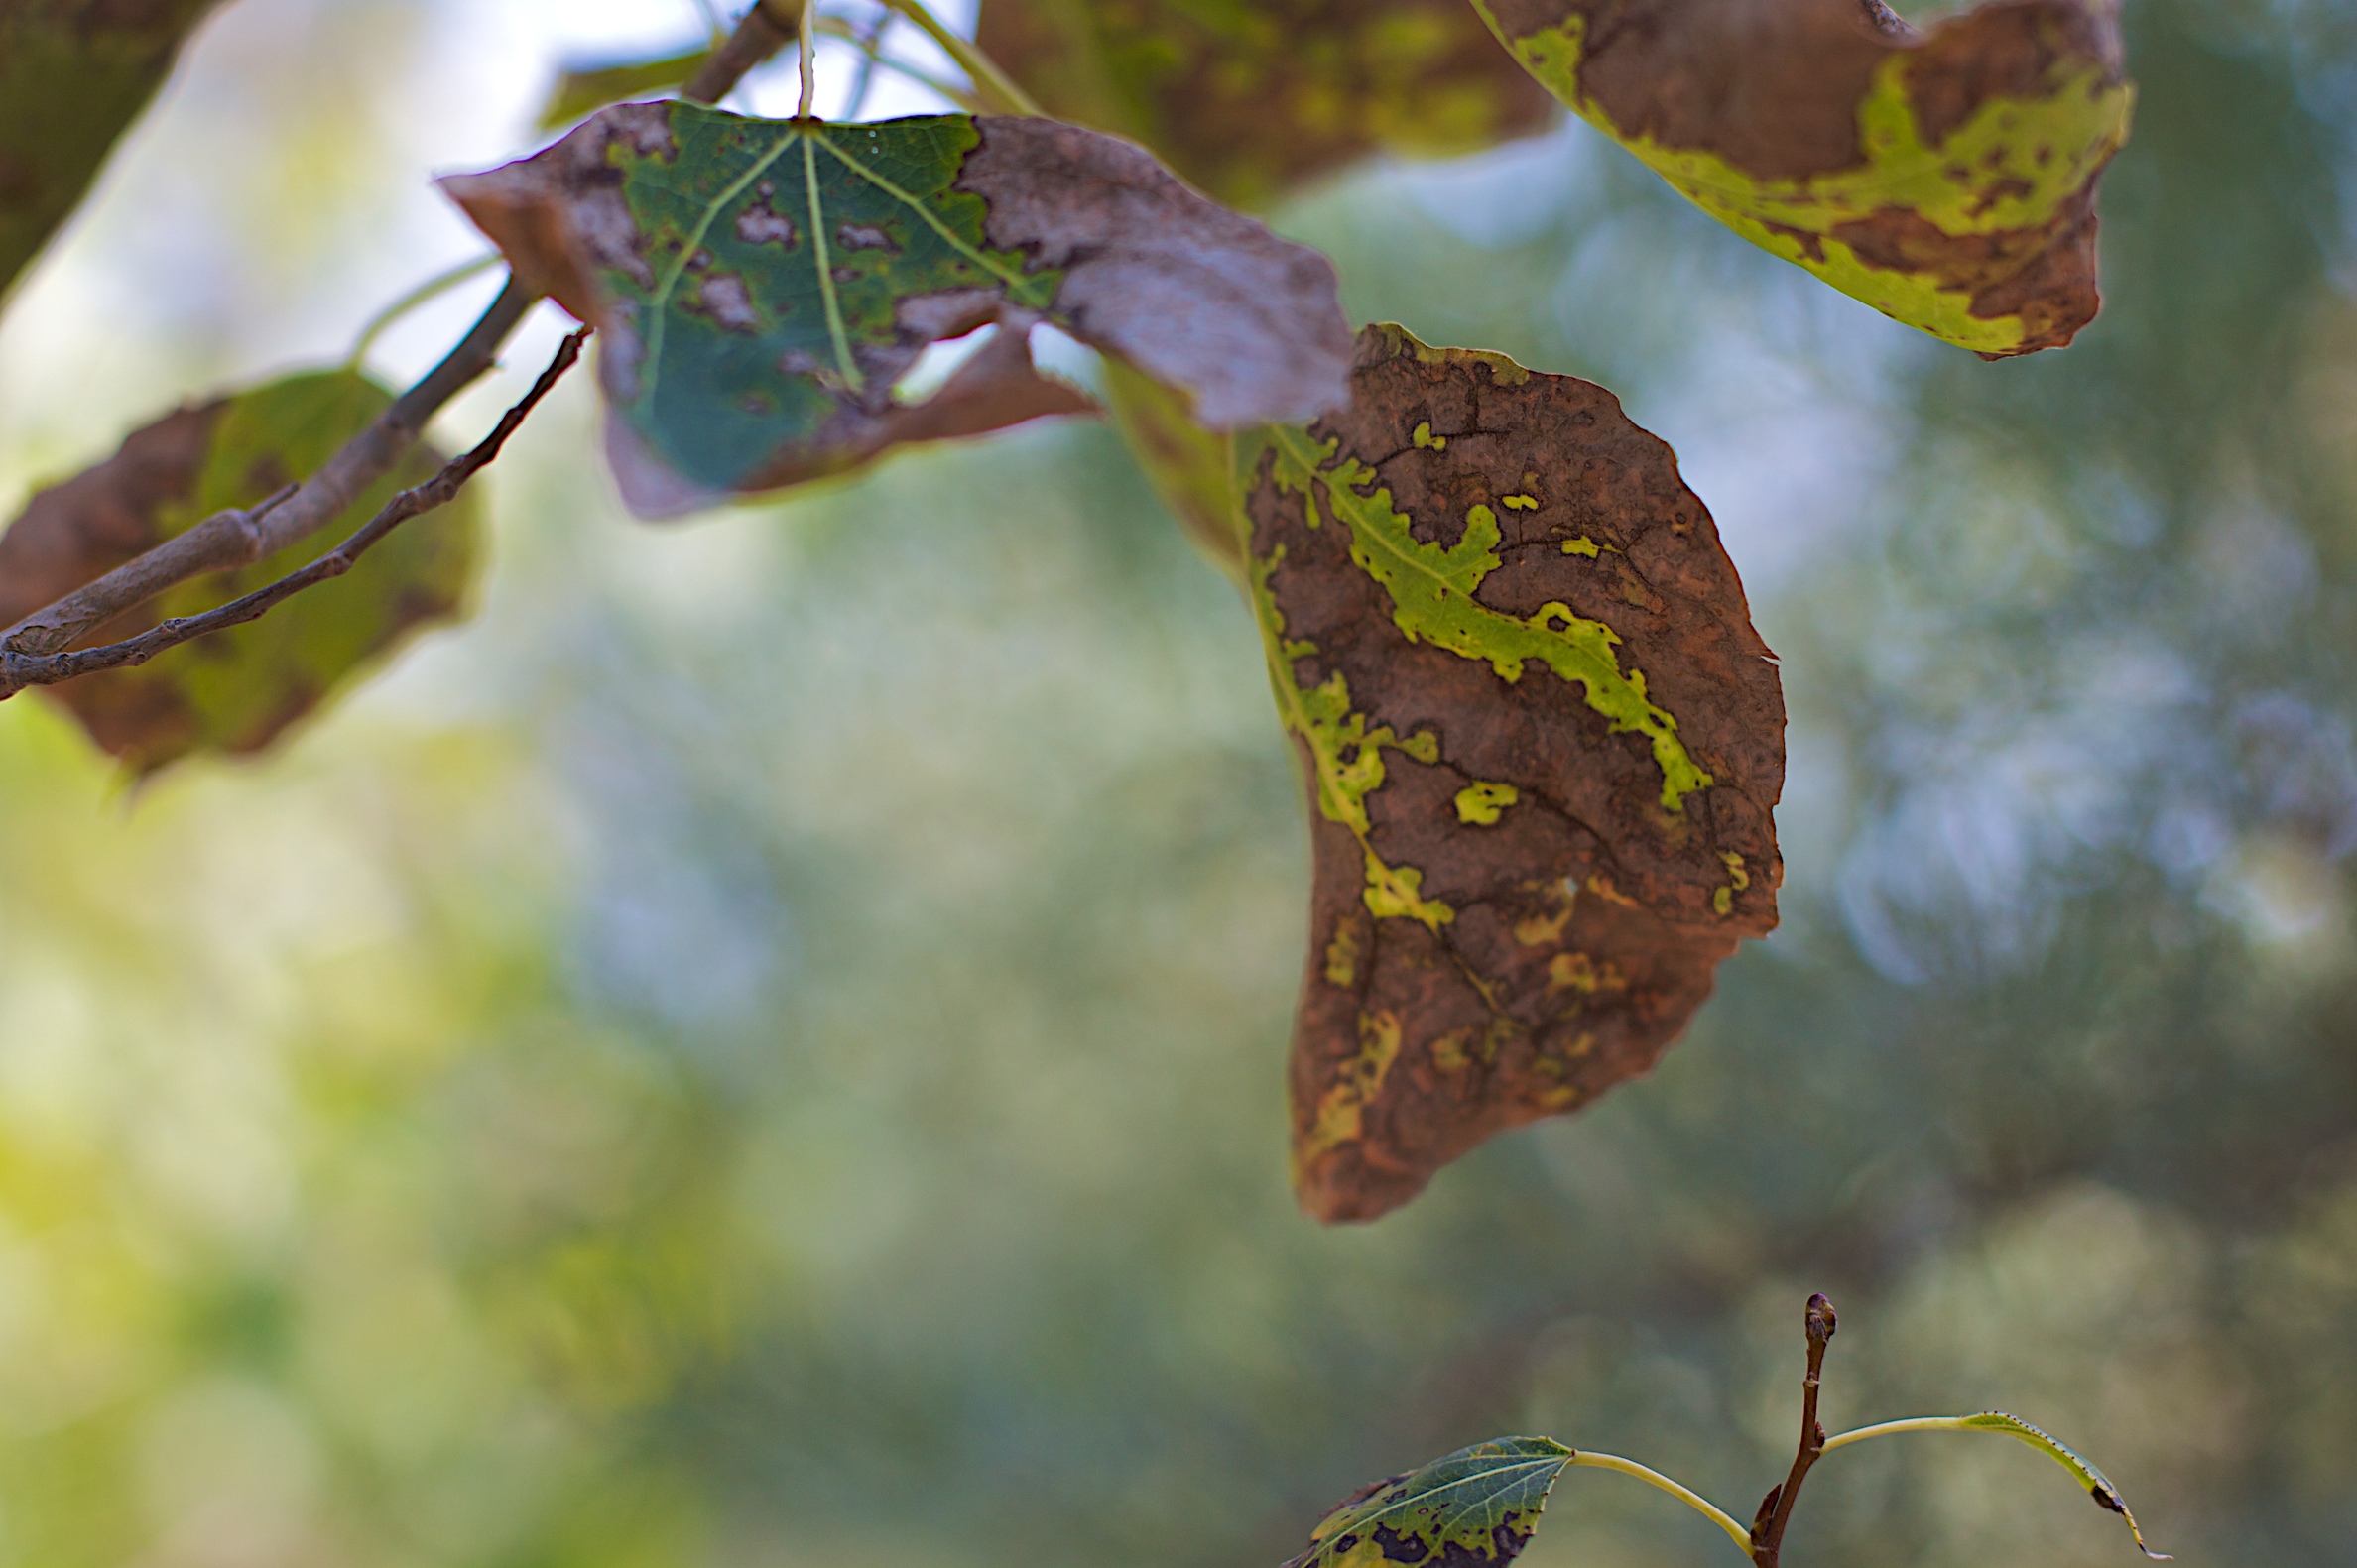
tree, nature, branch, blossom, plant, sunlight, leaf, flower, wildlife, green, produce, insect, autumn, botany, flora, season, fauna, close up, deciduous, macro photography, flowering plant, plant stem, woody plant, land plant